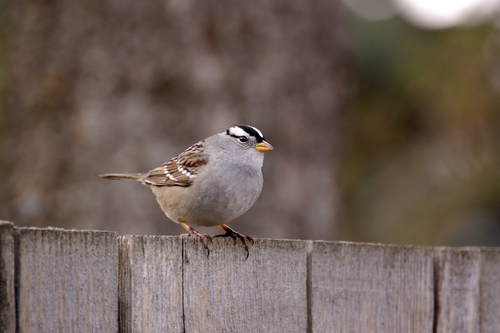
this small and round bird has a black crown, a small yellow beak, black eyes, and a grey chest and belly.
a gray sparrow has black and white striped crown, yellow beak, and brown wings with white wingbars.
this is a grey bird with a brown wing and a white head.
a round bird with a gray belly, brown and white wings, and a striped black crown.
this bird has a speckled belly and breast with a short pointy bill.
this bird is grey with brown and has a very short beak.
this bird has a black and white crown, a gray breast, and brown and white wingbars.
this bird has wings that are brown and has a grey belly
this bird's beak is very small relative to the rest of its body
this bird has a gray chest and abdomen, its crown is white wth black stripes, wings are dark brown with white tips, and a short orange beak.
Species: White Crowned Sparrow